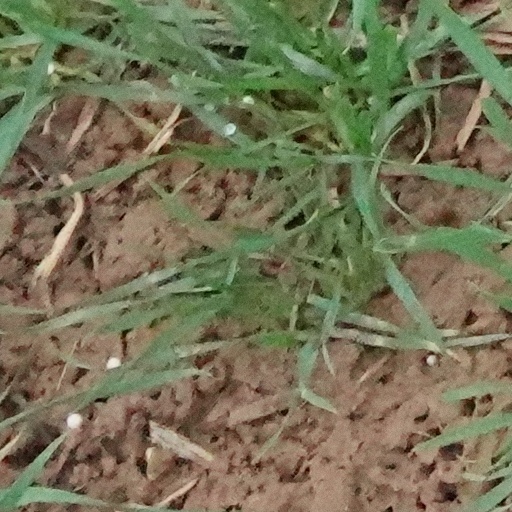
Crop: wheat